The Virgin Man

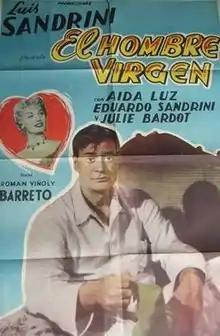

The Virgin Man is a 1956 Argentine comedy film directed by Román Viñoly Barreto and starring Luis Sandrini.